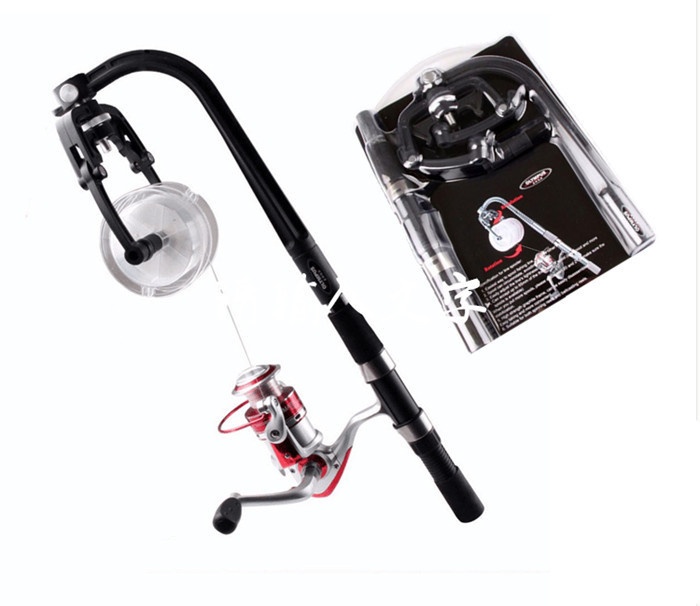
Fishing winder
Fearture The package includes: 1 X fishing line spooler Easiest way to spool fishing line yourself Easiest adjust the line of tightness Note: The reel and fishing line in the photo are not included in the package! Package Included: 1 fishing line winder
Brand: C it all
Category: Sporting Goods > Outdoor Recreation > Fishing > Fishing Reel Accessories > Fishing Reel Lubricants